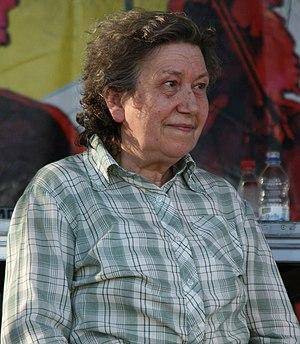
Ute Bock, née le 27 juin 1942 à Linz et morte le 19 janvier 2018 à Vienne, est une éducatrice autrichienne pour enfants.